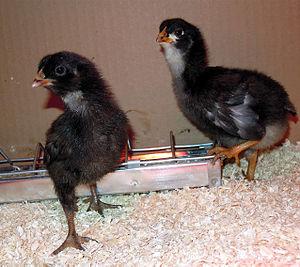
La coucou d'Allemagne est une race de poule domestique allemande.